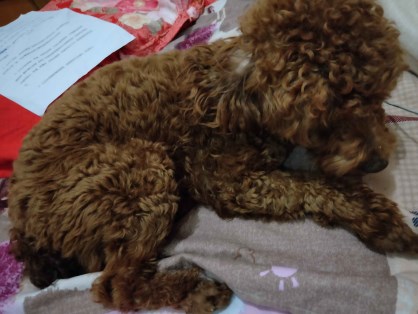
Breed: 7449-n000128-teddy